Ivan Drago

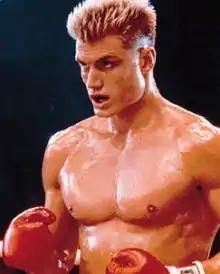
Dolph Lundgren as Ivan Drago in "Rocky IV" (1985)

Ivan Vasilyevich Drago is a fictional character from the "Rocky" film series. He first appears in the 1985 film "Rocky IV", in which he is the main antagonist and rival of Rocky Balboa and is also responsible for the death of Apollo Creed after brutally defeating him in their match. He also appears in the 2018 film "Creed II", in which he is the main antagonist and serves as the trainer to his son Viktor played by a real Romanian kickboxer. He is portrayed by Swedish-American actor and real-life martial artist Dolph Lundgren in both films. A poll of former heavyweight champions and prominent boxing writers ranked Drago as the third-best fighter in the "Rocky" film series.